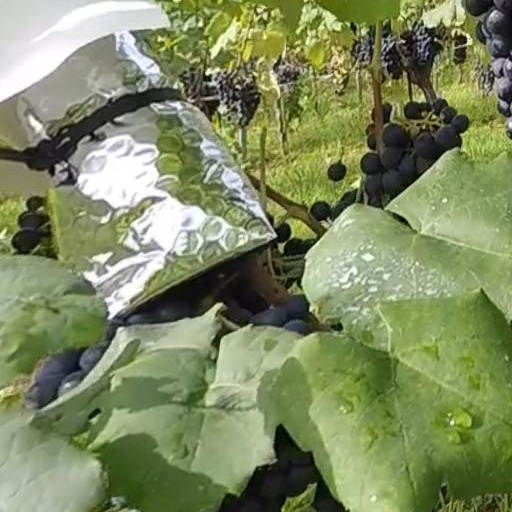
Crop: grape